Battle of Bosworth Field

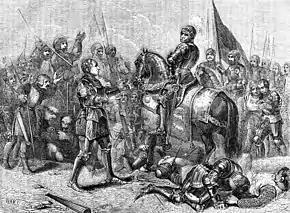
Finding Richard's circlet after the battle, Lord Stanley hands it to Henry.

By the 15th century, English chivalric ideas of selfless service to the king had been corrupted. Armed forces were raised mostly through musters in individual estates; every able-bodied man had to respond to his lord's call to arms, and each noble had authority over his militia. Although a king could raise personal militia from his lands, he could muster a large army only through the support of his nobles. Richard, like his predecessors, had to win over these men by granting gifts and maintaining cordial relationships. Powerful nobles could demand greater incentives to remain on the liege's side or else they might turn against him. Three groups, each with its own agenda, stood on Bosworth Field: Richard III and his Yorkist army; his challenger, Henry Tudor, who championed the Lancastrian cause; and the fence-sitting Stanleys.